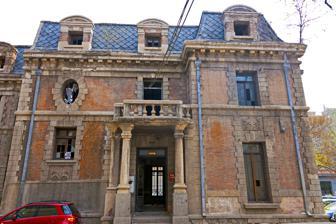
Building: Chaonei No. 81
Country: China
Year built: 1910
Historic building in Beijing, China Chaonei No. 81 朝内81号 West (front) elevation of main house in 2014 Alternative names Chaonei Church, No. 81 Etymology Street address General information Status Vacant Type House Architectural style French Baroque revival Location Chaoyangmen neighborhood, Dongcheng District Address 81 Chaoyangmen Inner Street (朝阳内大街81号) Town or city Beijing Country China Coordinates 39°55′25″N 116°25′24″E / 39.92355°N 116.42329°E / 39.92355; 116.42329 Completed 1910 Owner Roman Catholic Archdiocese of Beijing Technical details Material Brick, stone Floor count 3 Chaonei No. 81 ( simplified Chinese : 朝内81号 ; traditional Chinese : 朝內81號 ; pinyin : Cháo nèi bāshí yī hào , short for simplified Chinese : 朝阳门内大街81号 ; traditional Chinese : 朝陽門內大街81號 ; pinyin : Chāoyáng mén nèi dàjiē bāshí yī hào or Chaoyangmen Inner Street No. 81 ), sometimes referred to as Chaonei Church , is a house located in the Chaoyangmen neighborhood of the Dongcheng District in Beijing , China. It is a brick structure in the French Baroque architectural style built in the early 20th century, with a larger outbuilding. The municipality of Beijing has designated it a historic building. It is best known for the widespread belief that it is haunted , and it has been described as "Beijing's most celebrated 'haunted house ' ". Stories associated with the house include ghosts, usually of a suicidal woman, and mysterious disappearances. It has become a popular site for urban exploration by Chinese youth, especially after a popular 2014 3D horror film, The House That Never Dies , was set there. Due to incomplete historical records, there is disagreement about who built the house and for what purpose; however it is accepted that, contrary to one frequently cited legend, the house was never the property of a Kuomintang officer who left a woman, either his wife or a mistress, behind there when he fled to Taiwan in 1949. Since the establishment of the People's Republic of China (PRC) that year, records are more consistent. It was used as offices for various government agencies for most of the PRC's early years. During the Cultural Revolution , in the late 1960s, it was briefly occupied by the Red Guards ; their hasty departure from the property has been cited as further evidence of the haunting. It is currently owned by the Roman Catholic Archdiocese of Beijing , which in the late 1990s raised the possibility that it might one day serve as the Vatican embassy as a reason for not demolishing it. The complex has been restored, and it is opened for renting since 2017. The rent of the two buildings may be estimated to around 10 million RMB per year. Buildings and grounds The house is located along the north side of the street, about 250 metres (820 ft) west of the Second Ring Road intersection, the former site of the Chaoyangmen gate for which the neighborhood is named. It is in the Chaoyangmen Subdistrict of Beijing's Dongcheng District , near the boundary with the neighboring Chaoyang District , a short distance west of the CNOOC Building . The property is midway between the intersections with Douban and Nanshuiguan hutongs to its east and Chaoyangmen Alley to its west. Chaoyangmen Inner is a four-lane road at that point, divided in the center by a concrete median with a metal fence. Separate local lanes exist on either side. Scattered around the intersection with the Ring Road are exits and entrances to the Chaoyangmen station on Lines 2 and 6 of the Beijing Subway . A pedestrian overpass crosses the street a short distance east of the property; another two cross the Chaoyangmen Alley intersection to the west. The neighborhood is urban and densely developed. At the intersection with the ring road is the distinctively shaped headquarters of the China National Offshore Oil Corporation ; other high-rises are on the neighboring corners. Further west are lower-height mixed-use buildings with stores at street level and apartments above. Short driveways and narrow alleys lead to two-story residential buildings in the interior of the block, separated by occasional rows of trees. Buildings of Chaonei No. 81 from across the street A concrete wall surrounds the property, with a gate of opaque metal doors allowing entrance from the street. Mature deciduous trees along the inside screen the property. There are three buildings on the 750-square-metre (8,100 sq ft) parcel—the main house, a larger second house, and a garage. The land surrounding them is not planted or landscaped and is usually bare dirt or gravel. Cars are frequently parked here. Some small scrubby deciduous trees grow at various points on the lot. Main house The main house is located east of the entrance. It is a two-and-a-half-story structure of brick laid in Flemish bond with stone trim topped by a shingled mansard roof that further rises to a tiled hipped peak in the middle, pierced by a brick chimney. Part of an exposed stone basement can be seen below the first floor. It consists of a three-by-three- bay main block with a three-by-two-bay north wing. On the west (front) elevation the southernmost bay projects on all levels, creating a small pavilion . Stone water tables set off the basement and the second story. a third along the top of the windows on the latter marks the middle of the plain stone frieze below the damaged modillioned cornice from which some trees sprout. On the first story a second course caps a stone face; it is higher on the north side of the main entrance than the south.  All corners are quoined in stone. Metal drainpipes fed by older pipes run down the facade on both sides of the pavilion and just south of the north corner. Stone steps lead up to the centrally located main entrance. It is sheltered by a stone balcony supported by two smooth rectangular columns in front with inverse-stepped capitals supporting a similar cornice, whose stonework also has been damaged. A wider section in the rear of the balcony is supported by slightly larger pilasters with similar treatment. Both columns and pilasters are in turn resting on tall plinth blocks. Atop the balcony is a stone balustrade . Fenestration is regular in placement, with one window per bay on each story, and treatment, with all windows in quoined stone surrounds and splayed stones with a keystone atop the lintel. Otherwise it is irregular, with each opening set differently. The southern pavilion has a wooden French door topped with a two-light transom . A small step protrudes at floor level. The side quoining continues up to the mid-facade water table, enclosing a slightly raised stone panel with a carved foliate design. A similar stone panel, with a different foliate design but likewise flanked by the window quoining, is located below the window on the north side of the entrance. Within is a deeply recessed double six-pane casement window topped by a four-pane transom. Most panes are gone. On the second story, behind the balcony, the opening is empty. The south window has a six-pane double casement like the northern window on the story below, but with elongated middle pane. It, too, is topped with a four-pane transom similar to the one below it. Most of its panes remain. The northern window is elliptical, with its window another six-pane casement with longer middle pane cut to fit. All of its panes are gone. Above the roofline, three dormer windows pierce the mansard. They are brick with stone trim at the corners, plain rectangular forms that echo the more ornate front entrance balcony below. Atop each is a gently curved round arched pediment of stone, revealing brick in their minimal entablatures . Set within the dormer is a deeply recessed double three-pane casement window. Most of the panes are missing, and only the wooden support frame remains in the southern window. Other sides of the house South elevation East (rear) elevation The south facade faces the street. On it, the courses and water tables continue as they do on the west; however the facade is entirely brick except for the basement. The north bay of the first story has a French door similar to the one around the corner, but more ornate. It is flanked by two casement windows with elongate middle panes topped by a two-pan transom of almost the same height as the door. Atop it the quoins continue, enclosing yet another foliated stone panel. There are two holes punched in the facade near the east corner, one at the top of each story. East of the blind middle bay is a one-story bay window with stone facing covering most of the brick. Its central facet has another, more deeply recessed French door with alternating long and short panes topped by a similar transom; the flanking facets have similar windows, shorter and narrower. Beneath them the brick is exposed. Another balustraded balcony rises above a damaged cornice; a French door, no longer present, provides access. In the middle bay is an elliptical window identical to the one in the second story of the west facade; the west bay has an intact casement with elongated middle and transom. Two dormers pierce the mansard on the attic level. On the east (rear) facade, the south bay projects to form a pavilion as well. The water tables, course and roof cornice continue here. On its first level it has a tripartite French door (mostly gone with only shards of glass remaining) with the same treatment as the one on the west corner of the south side, save for the stone panel being plain. Above it is a deeply recessed casement window with elongated middle pane and a dormer identical to the others. A single drainpipe, similar to the ones on the opposite side, runs down the pavilion facade on the south side. The other windows, on both stories, are all set with the same transomed casement. They are topped with stone panels, all with the same foliate design. Above, the dormers continue to the northern corner, set instead with a small stone chimney. A modern brick wing, occupied, protrudes from the first floor near the north end. Its roof receives one of the two drainpipes on this face. Outbuildings A larger six-by-five- bay outbuilding, three stories high with a single-bay tower on the southeast corner, is located to the northwest. It is similar in style to the main house but in worse condition. The exposed brick facade is covered with discoloring brownish dust that makes it appear the same color as the stone, and most of the windows are completely gone, leaving only openings. With the main house it shares the water tables, course and modillioned cornice at the same positions on its facades, and the quoined window surrounds. Outbuildings The entrance is on the easternmost bay of the house, wide enough for a double door. Above it is a window opening displaced upward so that its lintel is the water table between the two lower stories. All the bays to the west are similar in size to the casement window bays on the main house, with the fifth having two openings. The second story is similar, with the eastern bay holding a smaller eyebrow window displaced upward, like the one below. The east profile has a single side entrance in its middle bay topped by a window on the second story. Four dormers, with the same treatment as those on the main house, pierce the mansard. The eastern tower is heavily overgrown with vines. It consists of three stages. On the lower, brick pilasters with plain stone capitals connected by a plain frieze frame a single casement window frame with its four transom panes remaining. The east side is blind. Above it the middle stage is an engaged stone balustrade similar to those on the main house. It is topped with the final stage, plain stone-faced shallow-pitched gable -roofed portion with overhanging eaves. A single window opens on the south side. In the southwest corner of the lot is the last building, a small one-story brick gable-roofed structure. It, too, is in a state of disrepair, with half the roof tiles missing and the brickwork crumbling in some areas; however it is in use. A wooden paneled door opens into the structure on the north side of its three-bay east (front) elevation; to its south are two windows, both set with double three-pane casement windows over two lower fixed panes. History "The history is very difficult to get straight," Xu Wen, one of the property's groundskeepers, told The New York Times in 2014, as building records predating the 1949 establishment of the People's Republic of China are inconsistent or missing. Most commonly, it is believed to have been built around 1910 as the North China Union Language School, to teach Mandarin Chinese to missionaries from the West. Two decades later, it broadened its educational mandate and welcomed businessmen, diplomats and scholars to its classes, as the California College in China, part of the system that became today's Claremont Colleges . Among those who studied there was John K. Fairbank , later a Harvard professor and China Hand at the middle of the century. This is the account given by the current owner, the Roman Catholic Archdiocese of Beijing . It is not universally accepted. Other historians of Beijing believe that the California College building was in a different building, and that the building was actually a house for the manager of the Beijing–Hankou Railway at that time, who happened to be French. Still other accounts suggest the building was older, dating to at least 1900, and built by the Imperial Chinese government at that time as a gift to either the British government or the Catholic Church , for some religious purpose, either to house missionaries or use as a church. By the late 1930s it had become the property of a Catholic organization, possibly an American Benedictine group. An Irish-born priest may have attempted to use it in 1937, after which, the diocese claims, it was used by a group of Belgian Augustinian nuns as a clinic during World War II and until at least 1946. At the time of the Communist victory in the Chinese Civil War three years later, it was being run by the Irish Presbyterian Mission . Shi Hongxi, secretary general of the Beijing chapter of the Chinese Patriotic Catholic Association (CPCA), which oversees the property's current owner, the Roman Catholic Archdiocese of Beijing , says there is no record of a Kuomintang officer living there, the basis for the most common story of the house's alleged haunting, at that time in history. After 1949, ownership and use records are available. The new Communist government took control, and used the buildings intermittently throughout the 1950s and early 1960s to house various government departments and agencies. By the time of the Cultural Revolution it had remained unused for some time, and according to a local resident it was briefly occupied by a group of Red Guards who left because they were frightened. Since then it does not appear to have been used by anyone either as a residence or workplace, and fell into disrepair. In 1980, the State Administration for Religious Affairs and United Front Work Department , in conjunction with other government agencies, issued an order requiring that anyone using a property that had been used for religious purposes prior to 1949 leave it and returning all those properties to the religious organizations that had previously owned them. In the case of Chaonei No. 81, this was difficult due to the incomplete records of ownership from that time. Neglected, the house continued to deteriorate. The property was finally transferred to the CPCA in 1994 when it was able to prove the Catholic Church's past use to the government's satisfaction. By that time Beijing's real estate market was booming as reforms by Deng Xiaoping liberalized the Chinese economy , and the buildings had reached the point where they were close to being demolished. The archdiocese suggested that the complex would be ideal for use as the Vatican embassy should relations between it and China improve to the point that ambassadors were exchanged. However, the diocese did not have the resources to do the needed renovations. Between 2003 and 2005 it listed the project as one of its top priorities, but then Fu Tieshan, the CPCA secretary who had been instrumental in saving the property, died and it was put on hold. In 2009 the municipal government listed the property as historic, since it had changed very little in a century. While the heritage listing prevented the buildings from being torn down, it also made it difficult to renovate since strict historic preservation rules have to be followed. In 2010 the diocese started the approval process again. During the preceding years legends about the old deteriorated, overgrown house in the middle of an otherwise modern, developing neighborhood being haunted spread, and local teenagers flocked to it out of curiosity. Despite the diocese's ban on entering the house due to its structural deficiencies, and graffiti warning of the haunting, many entered the house anyway, for urban exploration or just to have parties, the latter group leaving empty beer bottles and cigarette butts behind, further contributing to the house's decrepitude. In 2011, Hong Kong filmmakers Raymond Yip and Manfred Wong began what would ultimately be three years of preproduction for The House That Never Dies , a horror film set at Chaonei No. 81. While they ultimately used another house in Beijing and locations in Wuxi instead of the real property, they and their cast visited the house, and Yip reviewed 3,000 pages of data on the house in preparation for directing the film. Prior to its 2014 release, at the request of the diocese, they changed the film's Chinese title from the name of the house to 京城81号 ( Chinese : 京城81號 ; pinyin : Jing Cheng 81 Hao , or Capital City No. 81 ) and left the number out for its English title. Wong and Yip decided to shoot the movie in 3D , the first time the 21st-century version of that technique had been used for a Chinese production. Upon release in late July, the film was a huge success, grossing CN¥ 154 million (US$24.9 million) on its opening weekend, not only the best ever for a horror film in China but enough to make it the highest-grossing Chinese horror film ever. Youths who saw the film flocked to see the actual house, in some cases mere blocks from theaters showing it. As many as 500 showed up to visit on a single day; some engaging in cosplay with the house as a backdrop. The diocese decided to close the gates and allow only a few into the house at a time due to its structural issues. Haunting and other reported paranormal phenomena "Even in the 1970s, people thought the house was haunted... As children, we would play hide-and-seek in the house, but we didn't dare come in by ourselves," Li Jongyie, who grew up in one of the nearby hutong , the traditional alleyways of central Beijing, recalled to The New York Times in 2013. The Red Guards who moved into the house during the previous decade's Cultural Revolution supposedly left after a few days because they were frightened, he said. Message stating there are no ghosts chalked on wall next to entrance The ghost most commonly claimed to be haunting the house is that of a woman. She has been described as either the wife or lover of an officer in the National Revolutionary Army , the military arm of the Kuomintang (KMT), during the Chinese Civil War in the late 1940s. When he fled to Taiwan with his compatriots in advance of the Communist victory at the end of the war, she was left behind. Despondent, she hung herself from the rafters . Some other accounts suggest the war's outcome had nothing to do with her suicide; she was simply lonely as he was rarely home due to the war. While the archdiocese says that story is completely false, as no record has ever been found suggesting that a KMT officer lived there or owned the house, local lore has it that she can be heard screaming from the empty house during thunderstorms. However, it has also been suggested that the screaming comes from people who sneak in at night expressly to do so. There have also been allegations of inexplicable disappearances connected to the house. The first claims that a British priest who had built the property, supposedly to be used as a church, went missing before it was finished. Investigators sent to look for him supposedly discovered instead a secret tunnel in the crypt that led to the Dashanzi neighborhood to the northeast. In the second, three construction workers in the basement of a neighboring building got drunk on the job, and decided to break through the thin wall between where they were and No. 81. After going through it they have reportedly never been seen again. It is claimed that this incident, rather than the diocese's interest in the building, is what led the government to cancel its plans to demolish the buildings in the late 1990s. Other paranormal phenomena have been associated with the house. One claim is that anyone who walks by experiences a feeling of unease or dread while they do so. It is also said that during summers, it is always cooler in the mansion's doorway than another shaded entryway of a modern house just 20 metres (66 ft) away. The rumors and legends may have practical effects, making the property impossible to sell or lease despite the otherwise liquid real-estate market in the area. Although the diocese estimates that repairs to the house would cost at least US$1.5 million, that would be unlikely to deter buyers since similar properties nearby have been sold for several times that amount. A chalked notice next to the main entrance states, however, that there are no ghosts inside. See also Architecture portal China portal List of reportedly haunted locations in China Ghosts in Chinese culture References